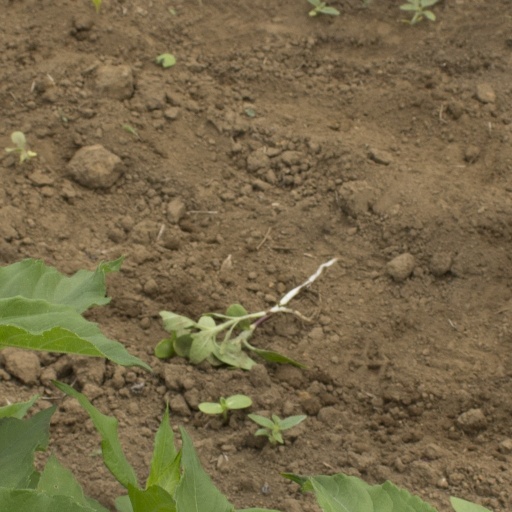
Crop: Jerusalem artichoke